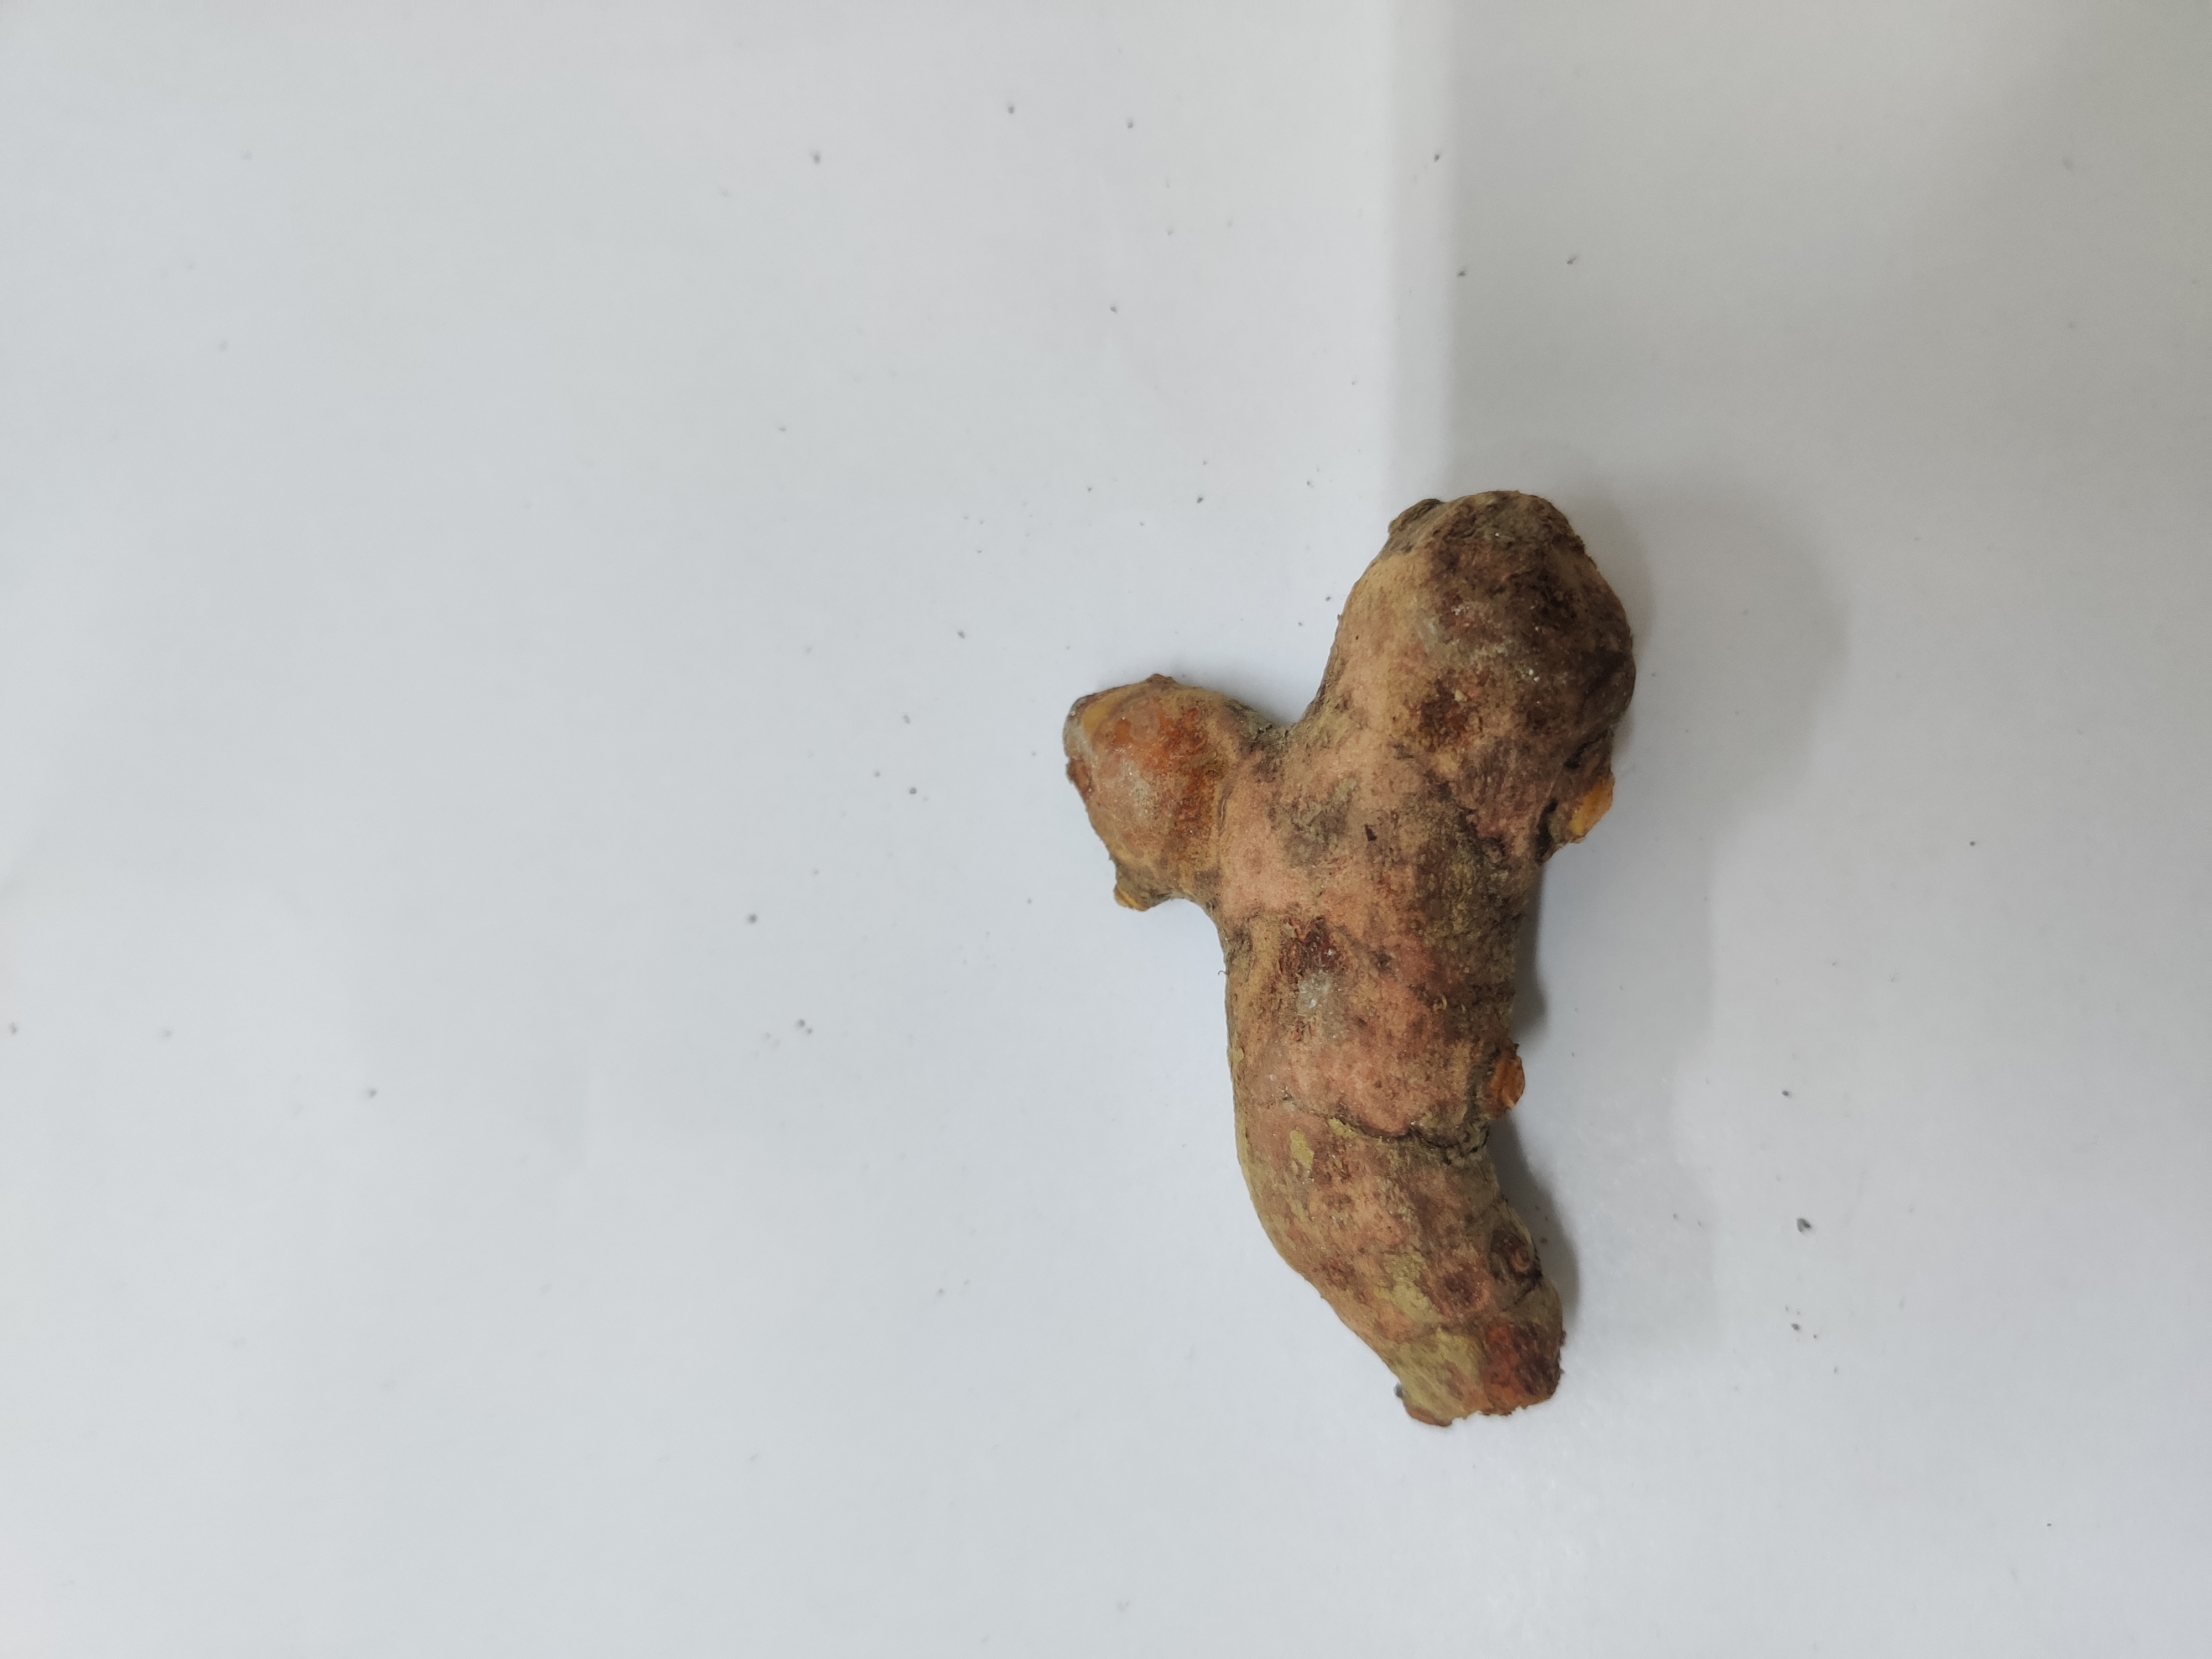
Crop: Turmeric
Condition: Severely Damaged